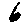
Label: 6